Dexter Air Taxi

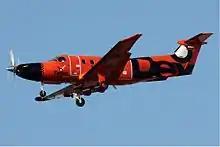
Pilatus PC-12

Dexter Air Taxi is a Russian air taxi service operating distances of up to 2000 kilometres, it aims to have its services cover the whole of Russia. Sabre Holdings is assisting the operation with ambitions of more than 250 4-6 seater aircraft deployed and over 1500 departures a day. It is currently on the List of airlines banned in the European Union.